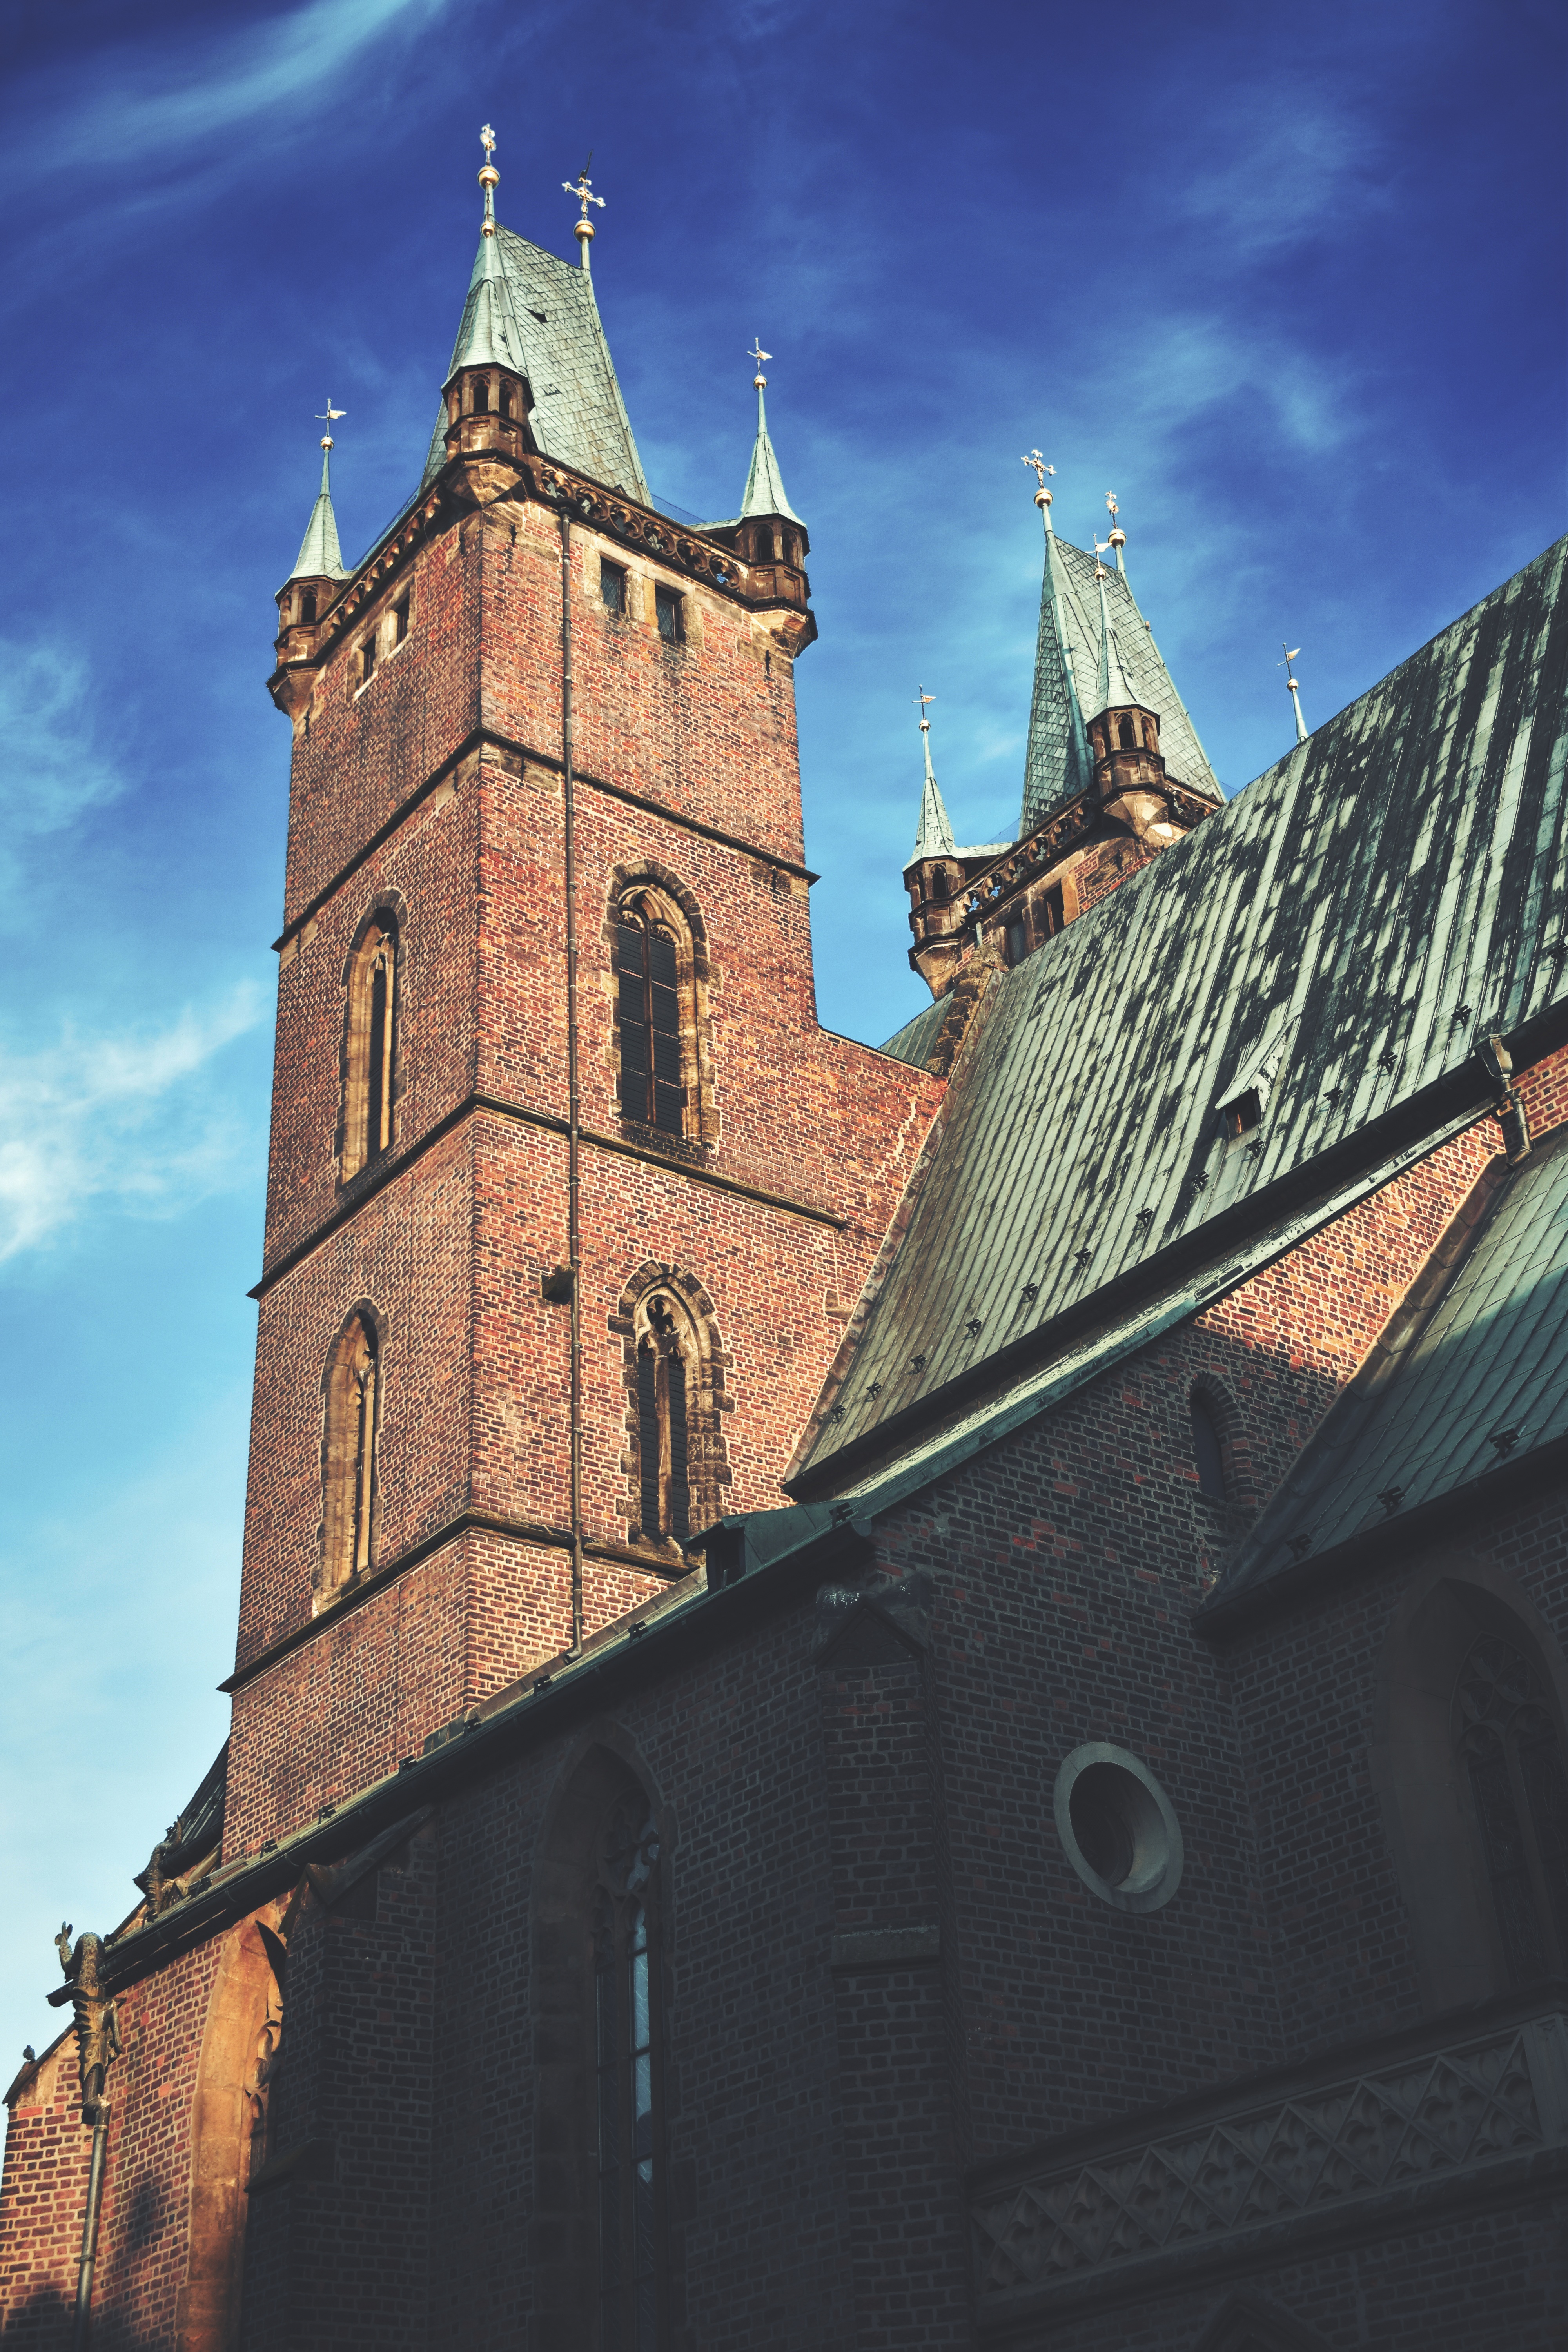
architecture, sky, building, tower, shadow, castle, landmark, church, cathedral, place of worship, bell tower, windows, spire, steeple, brick walls, low angle shot